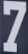
Number: 7